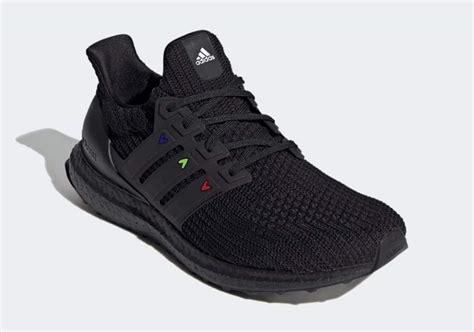
Brand: Adidas
Model: Ultra Boost 4